Jennifer Cassar

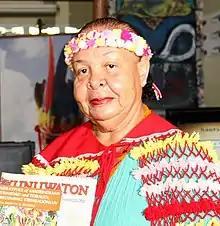
Cassar in 2016

Jennifer Cassar (August 4, 1951 – July 19, 2018) was a Trinidadian cultural activist and civil servant. Cassar served as the Carib Queen, a leader of the Santa Rosa First Peoples Community and the indigenous community in Trinidad and Tobago, from 2011 until her death in 2018. Cassar, a career civil servant and the sixth Carib Queen since the title's creation in 1875, was the first Carib Queen to hold a secular job.